Tangbao

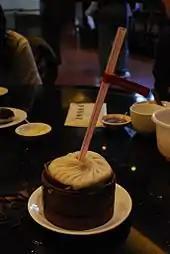
A crab-roe "tang bao" of the Jiangsu style

Tangbao or soup buns are large, soup-filled steamed buns ("baozi") in Chinese cuisine. They are also sometimes known as guantang bao or soup-filled buns. Various varieties are found, with some name variations in various parts of the country. All of these buns are made by wrapping a gelatinous filling in dough, which is then steamed to melt the filling into soup. "Tangbao" first appeared in the capital city of the Song dynasty, Bianjing, now Kaifeng, Henan. It spread to the Yangtze River delta following the Jingkang Incident.